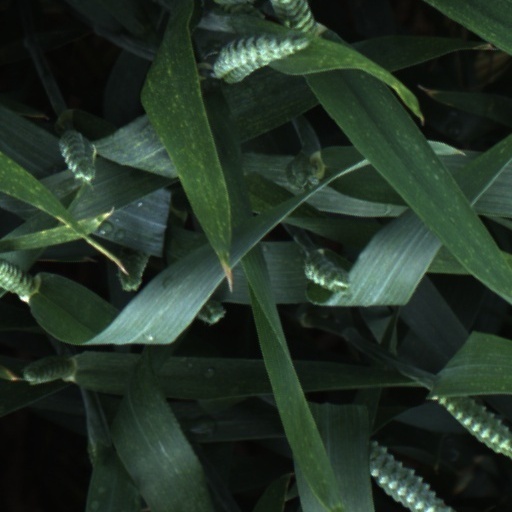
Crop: wheat